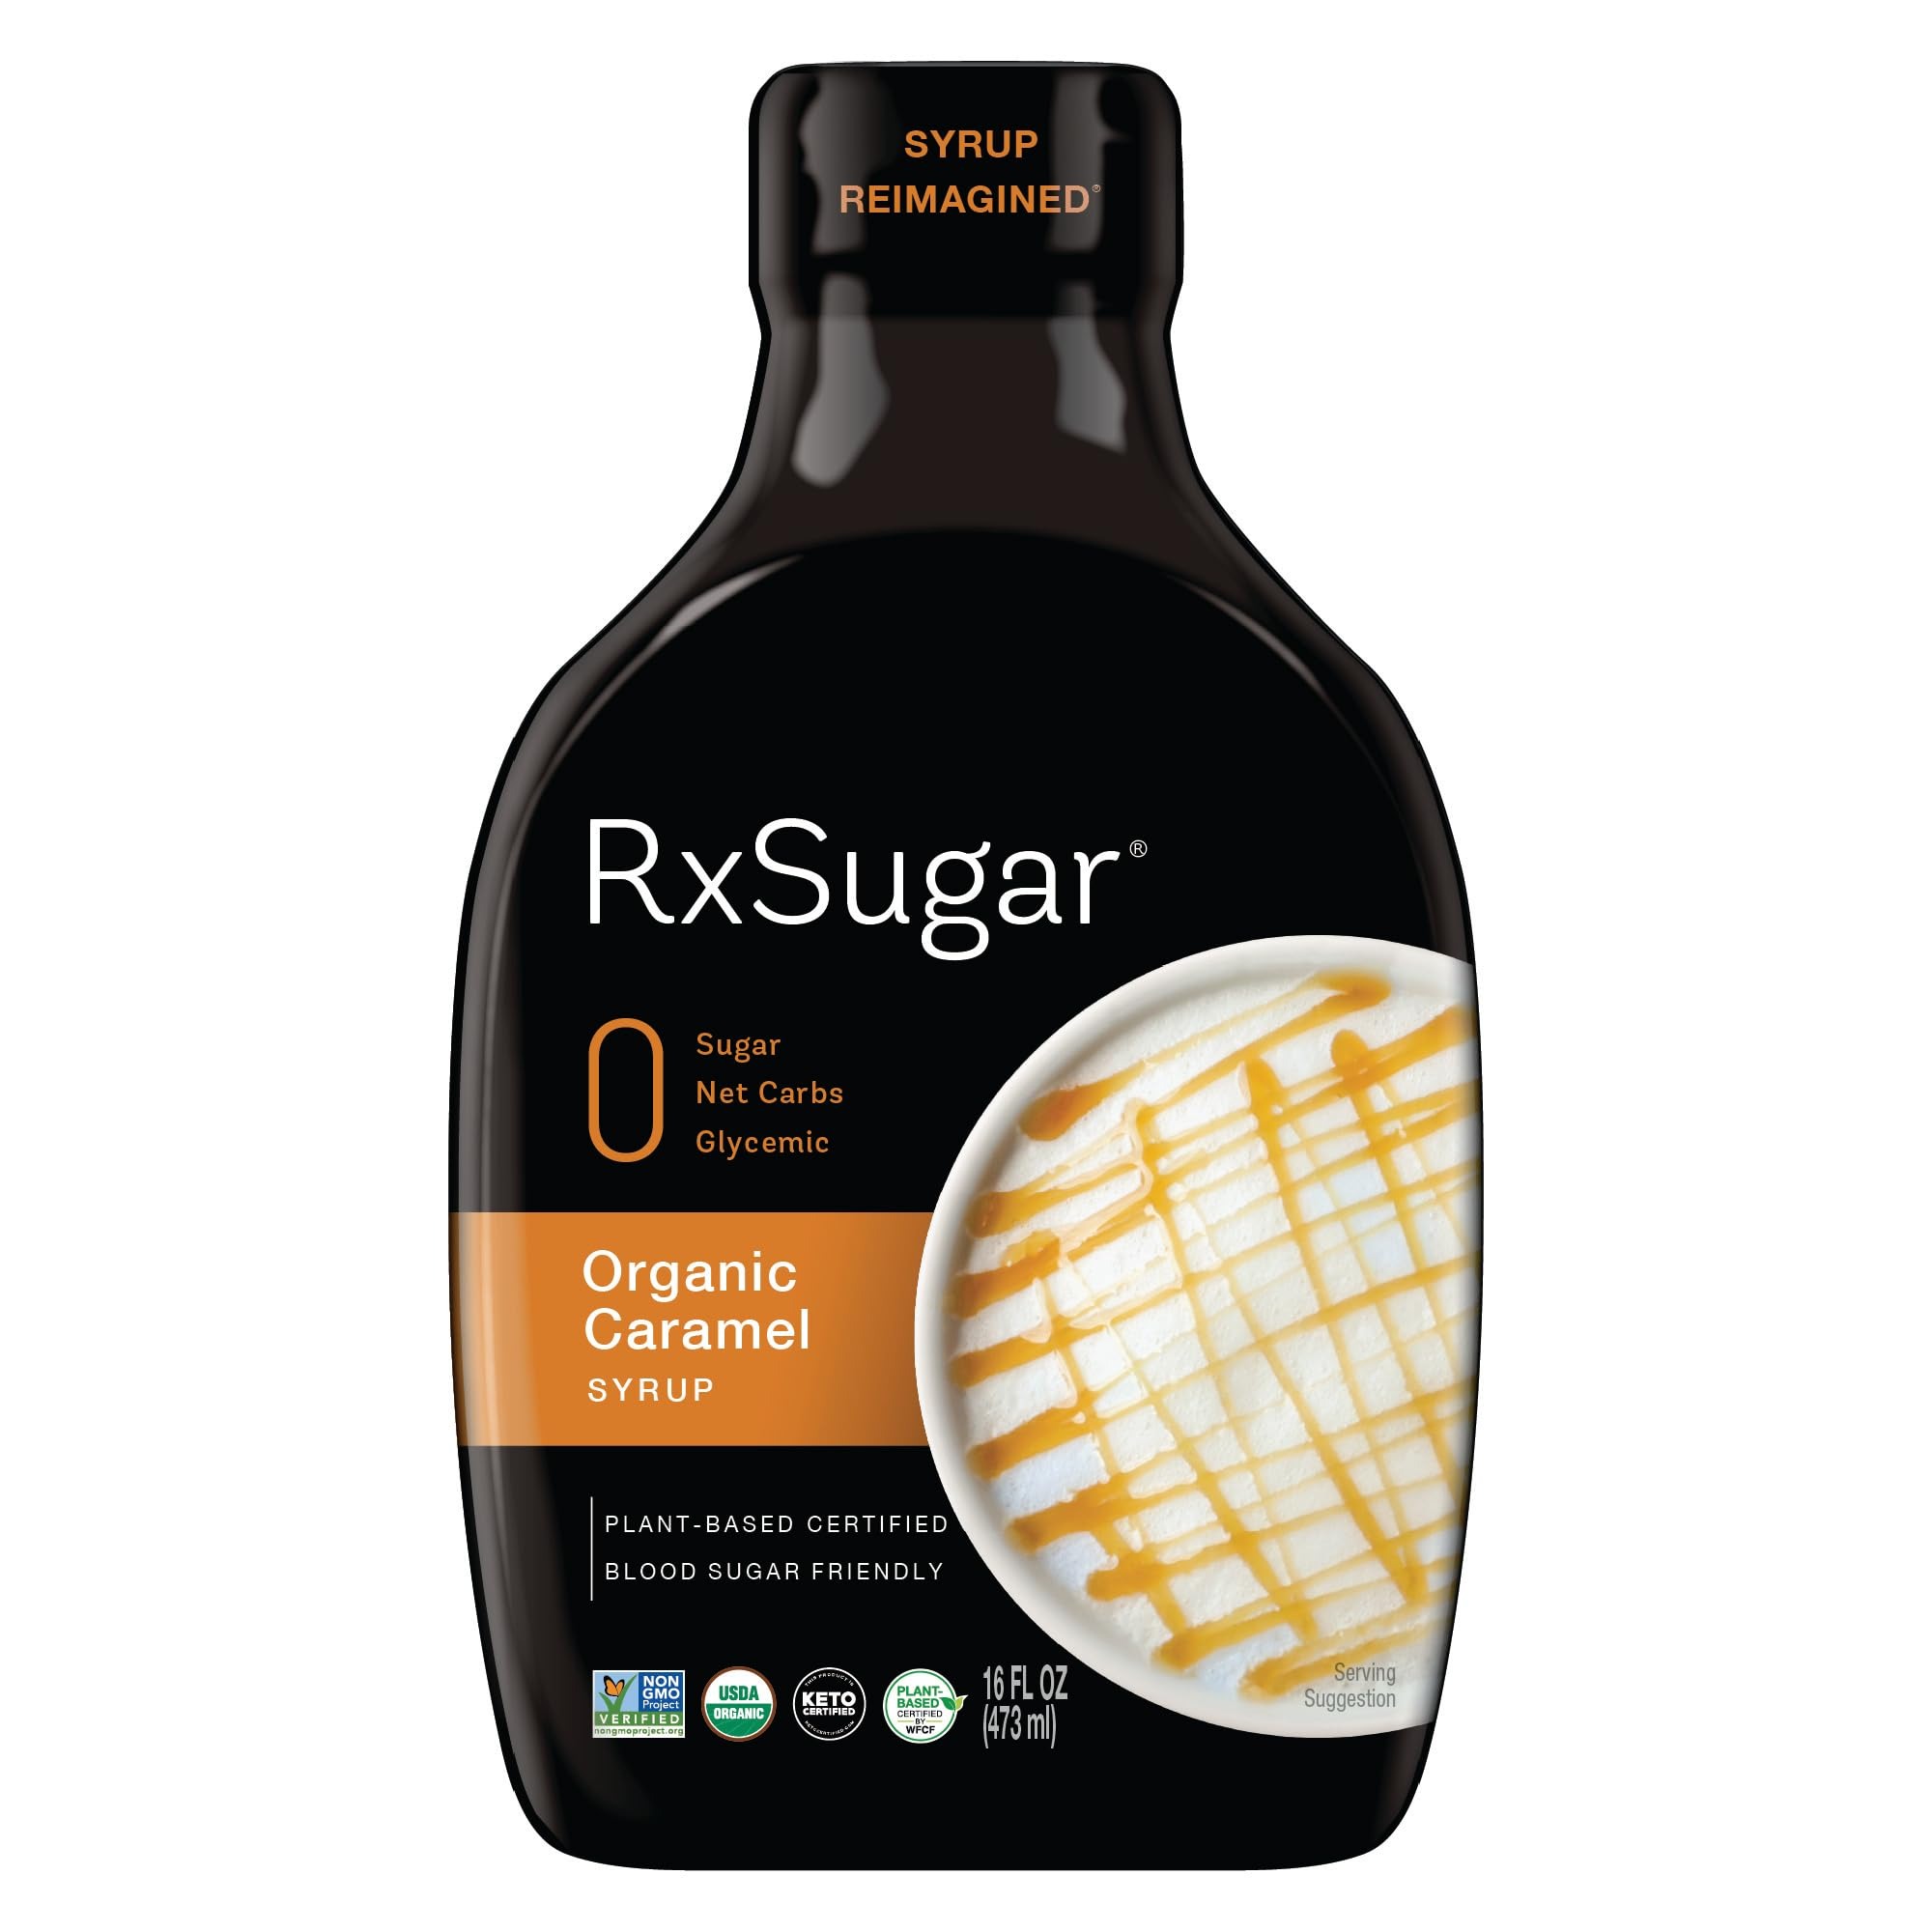
Item Name: OG2 RX SYRUP CARAMEL (6x16.00)
Bullet Point: Zero Stevia|Zero Monk Fruit|Zero Erythritol
Product Description: Delicious, Plant-based Certified,Non-GMO Project Verified, Keto Certified, USDA Organic Caramel Syrup made with Allulose. RxSugar is Syrup Reimagined. RxSugar is a Non-GMO Project Verified, delicious, plant-based organic caramel syrup with 0 sugar, 0 net carbs and 0 glycemic per serving. NO STRANGE AFTERTASTE, NO SIDE EFFECTS, JUST SWEETNESS: With no bad aftertaste and no stomachache, RxSugar is a great-tasting replacement for cane sugar sweetened caramel syrups, zero sugar sweeteners, sugar substitutes and sugar alternatives. FUNCTIONAL SYRUP: USDA Organic Certified, Suitable for People Living with Diabetes, Keto Certified, Grain Free Gluten Free Certified, FODMAP Friendly Certified, Vegan, Kosher Certified, Paleo and Primal Friendly. DELICIOUS CARAMEL SYRUP: Contains 16, 2 tbsp. (30mL) servings for baking and cooking or as a caramel syrup for sweetening tea, coffee, shakes and smoothies, functional beverages, food, fruit, yogurt and more. DISSOLVES QUICKLY: RxSugar is an ideal caramel coffee sweetener, tea sweetener or shake sweetener, and is a great replacement for sugary caramel coffee sweetener syrup. RxSugar. There Is No Substitute. Zero Stevia Zero Monk Fruit Zero Erythritol ◄Ingredients Organic Allulose, Organic Natural Flavor. RxSugar is made from Allulose, a plant-based sugar, is different from other sugars in that it is not metabolized by the human body in the same way as table sugar. RxSugar does not affect your blood sugar levels. Allulose, which is proven to have zero net carbohydrate impact; this is why the Allulose carbohydrates are subtracted from the Total Carbs to produce zero net carbohydrates. ◄Shipping FREE SHIPPING with $45+ Orders U.S. Shipping to All 50 States Only. For international shipping, please visit our partner online retailer iHerb.
Value: 16.0
Unit: Fl Oz

Price: 12.49